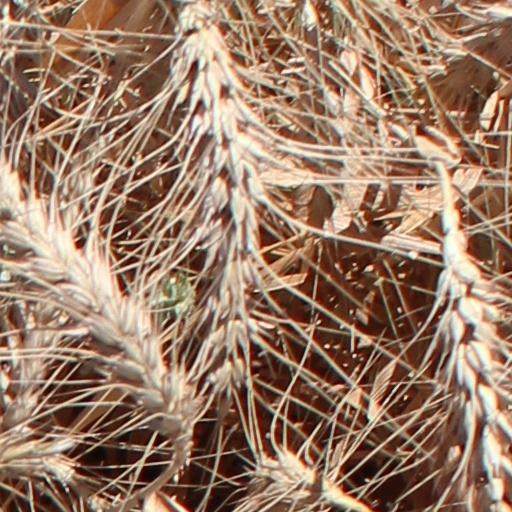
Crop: wheat